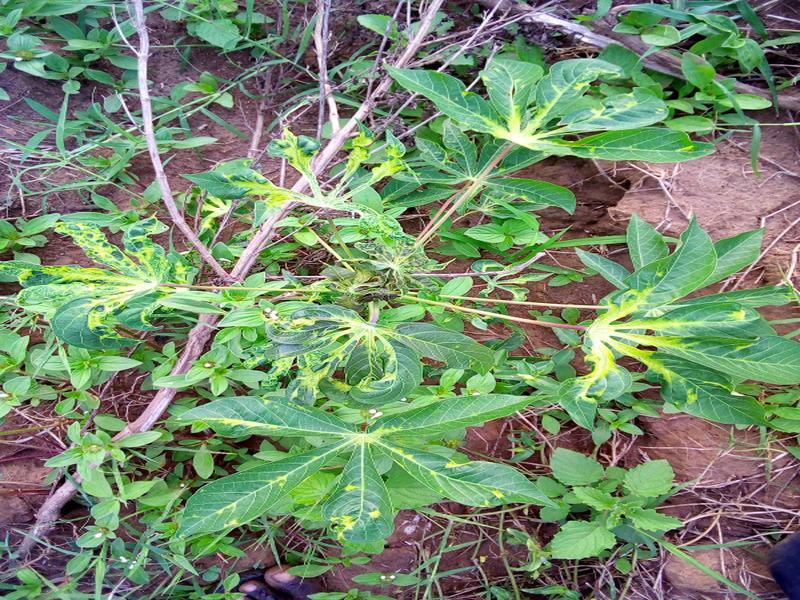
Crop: cassava
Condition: mosaic_disease